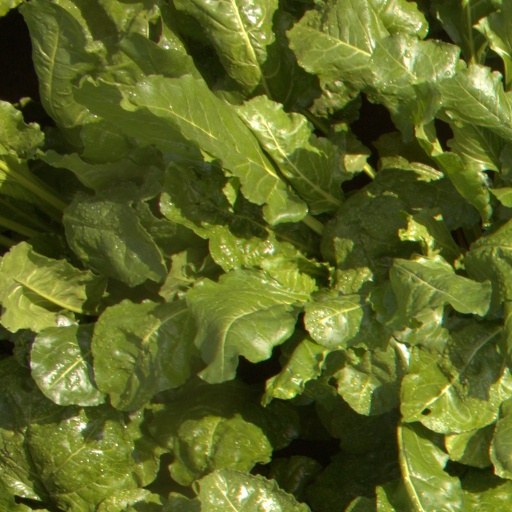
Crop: sugar beet